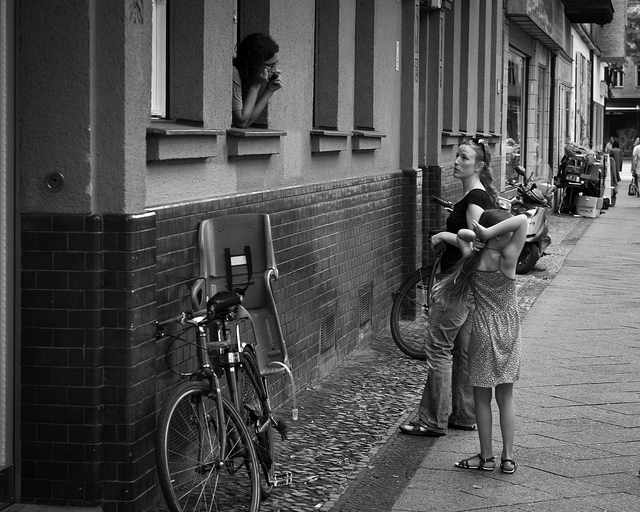
user: Given an image and a question. Answer the question in a short answer. Question: What type of building is this? Short Answer:
assistant: apartment